Alex Uhlmann

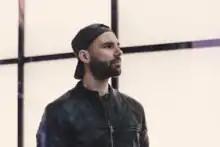
Alex Uhlmann in 2018

Uhlmann was born in Luxembourg to German parents. He moved to the UK aged 18, to explore the British musical landscape. He formed the indie rock band‚ Friday Night Hero, with whom he released the album "Tourist in Your Own Town" on 2 October 2009 on Capitol East Records. The band performed in several European countries and were nominated for the Indie award as "best UK live act" in 2008.